Charbel Abdallah

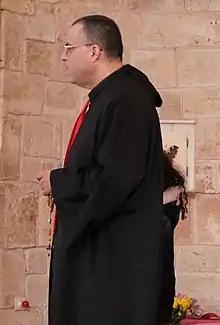
Abdallah in 2021

Charbel Yusef Abdallah (Arabic: شربل عبد الله, born 17 February 1967 in Hajjeh, Lebanon) is the Archeparch of the Maronite Catholic Archeparchy of Tyre.